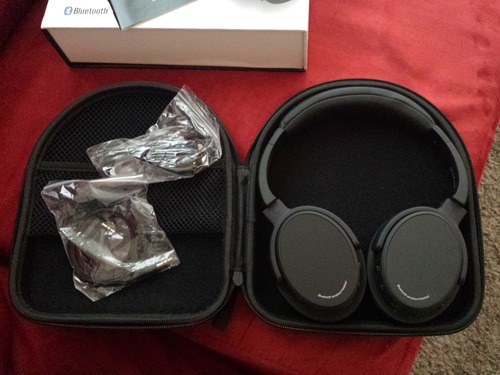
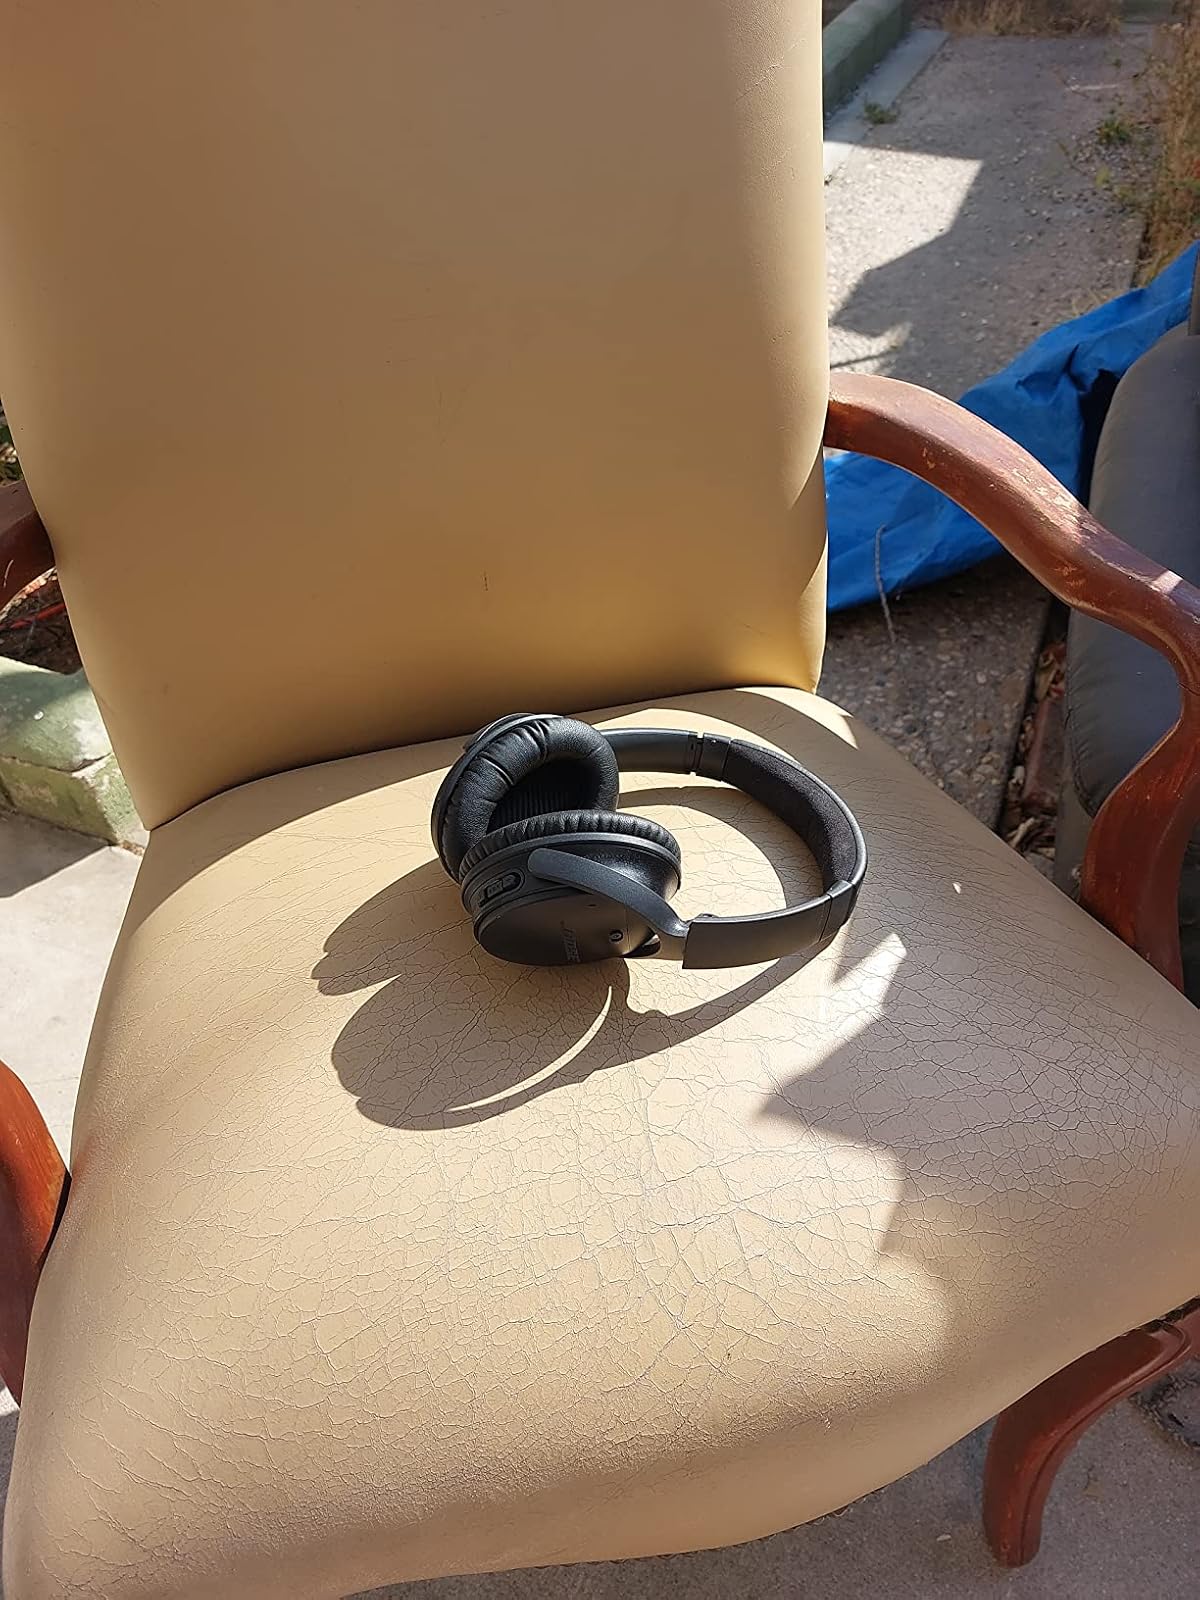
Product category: headphones
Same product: no